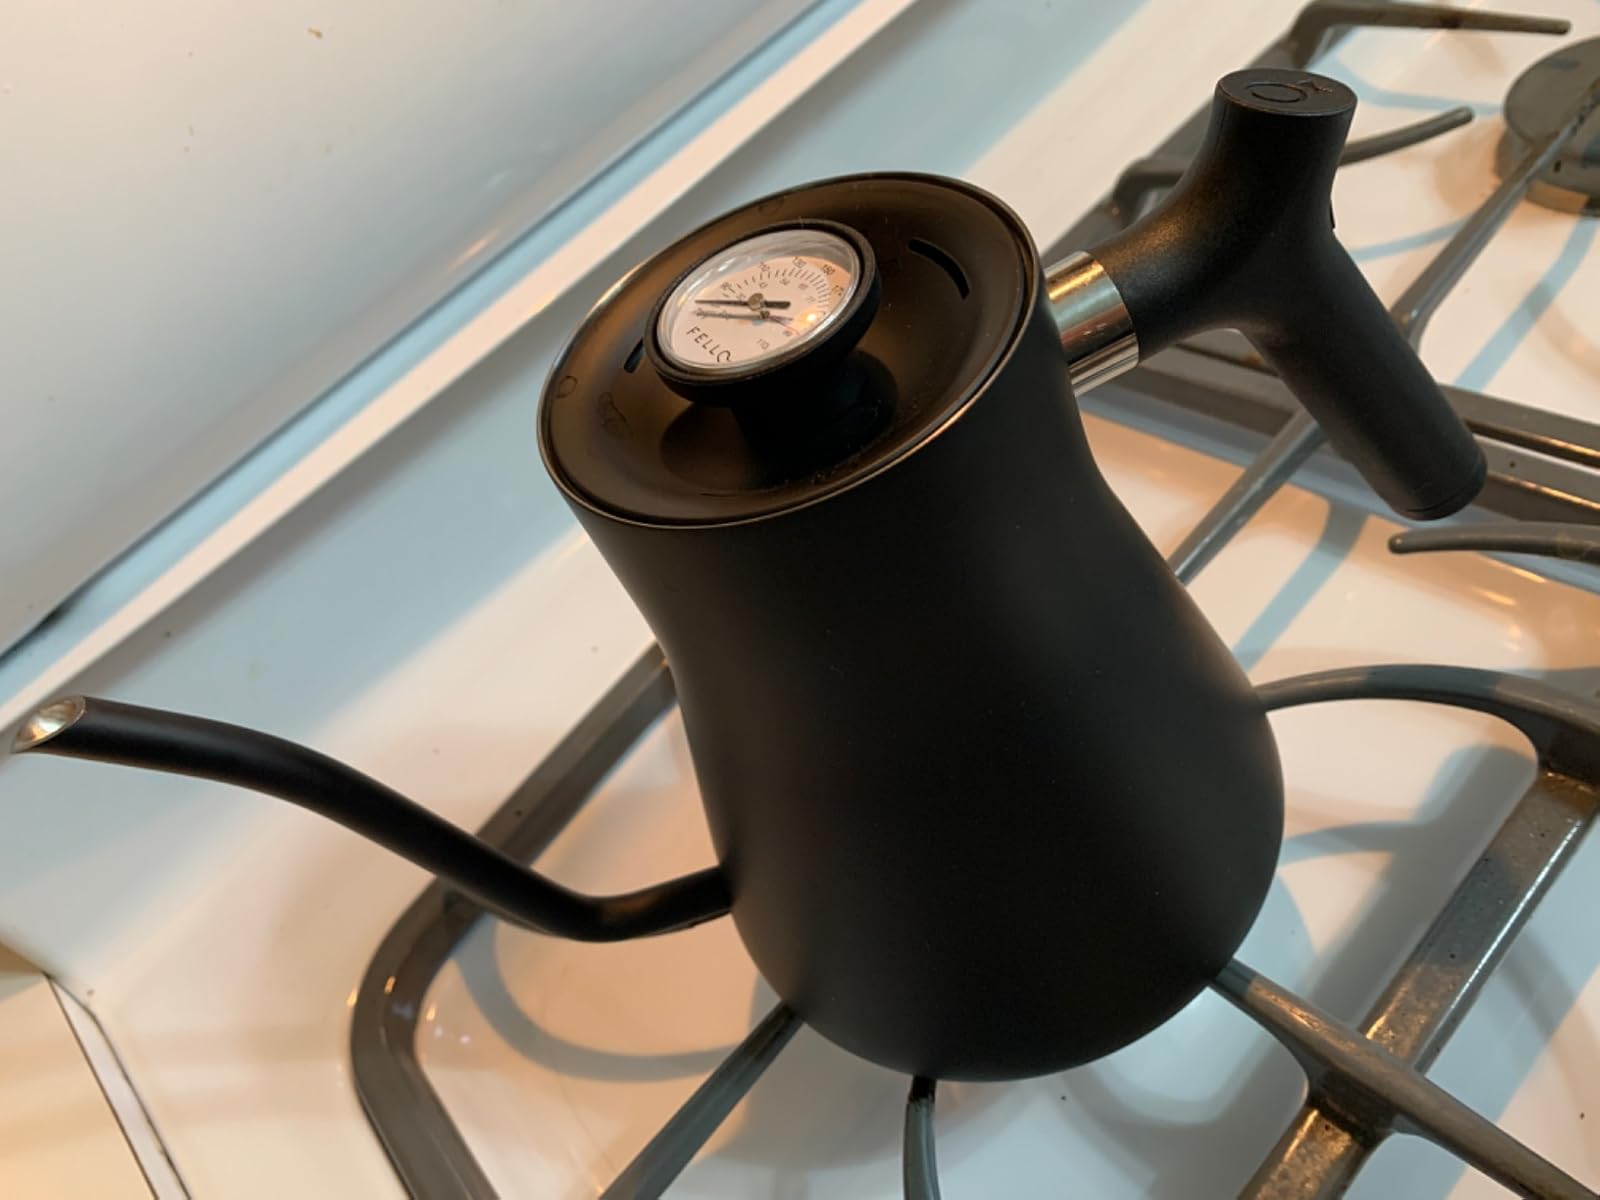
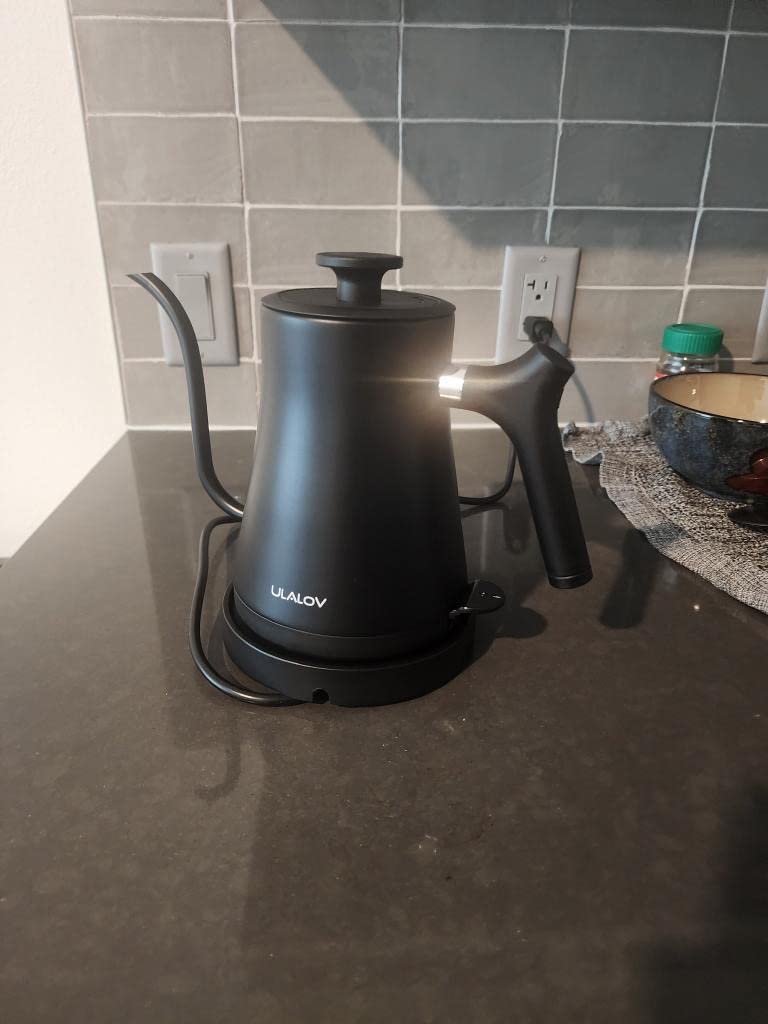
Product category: items_kettle
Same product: no